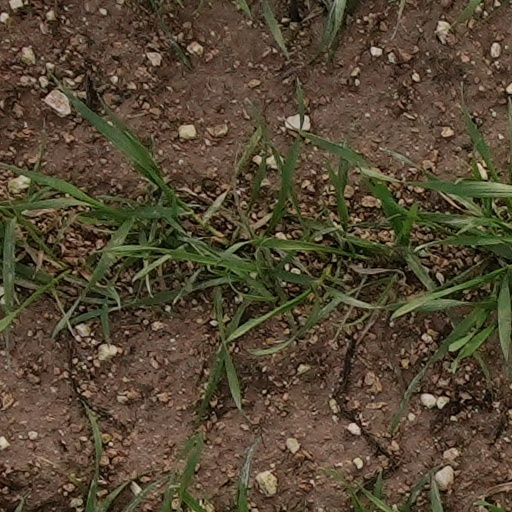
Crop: wheat